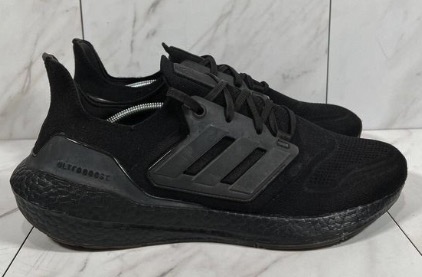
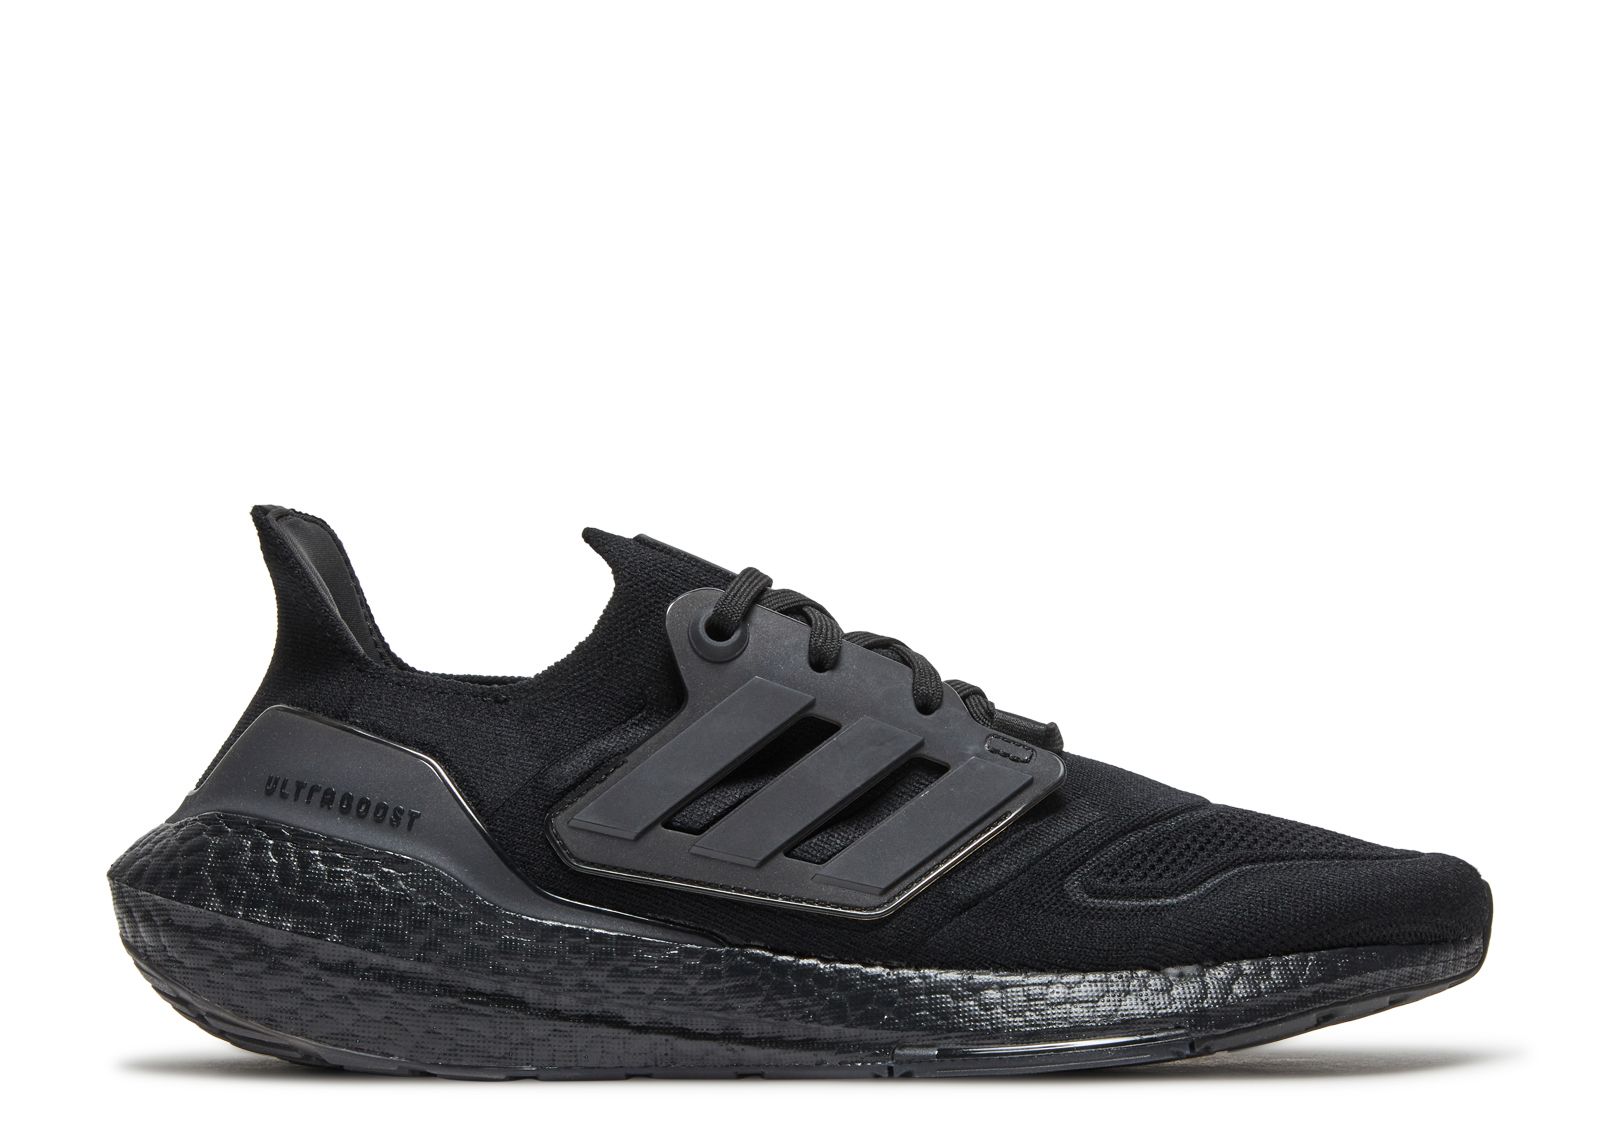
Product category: misc
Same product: yes